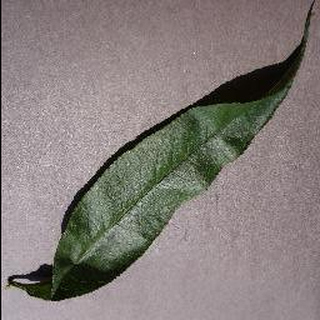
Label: healthy_peach